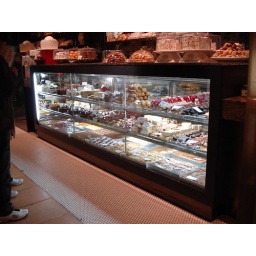
This is the best cake window I have ever seen. It's in Crown Casino, and is ridiculously good looking.